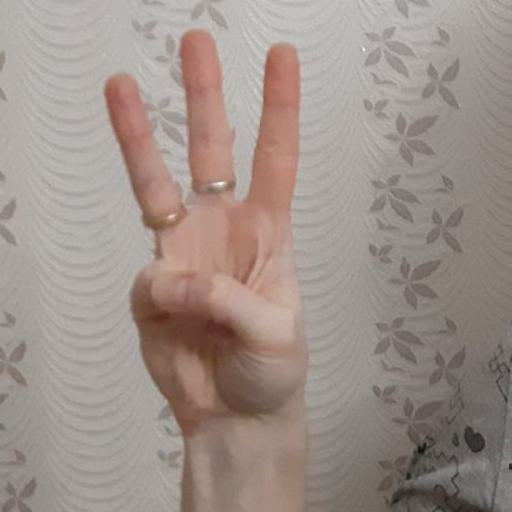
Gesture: three